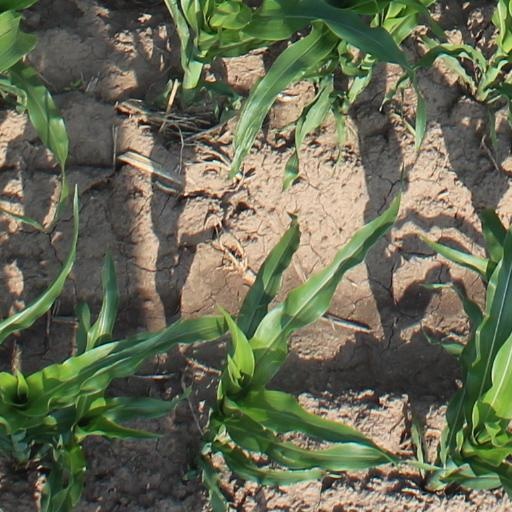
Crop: maize; corn